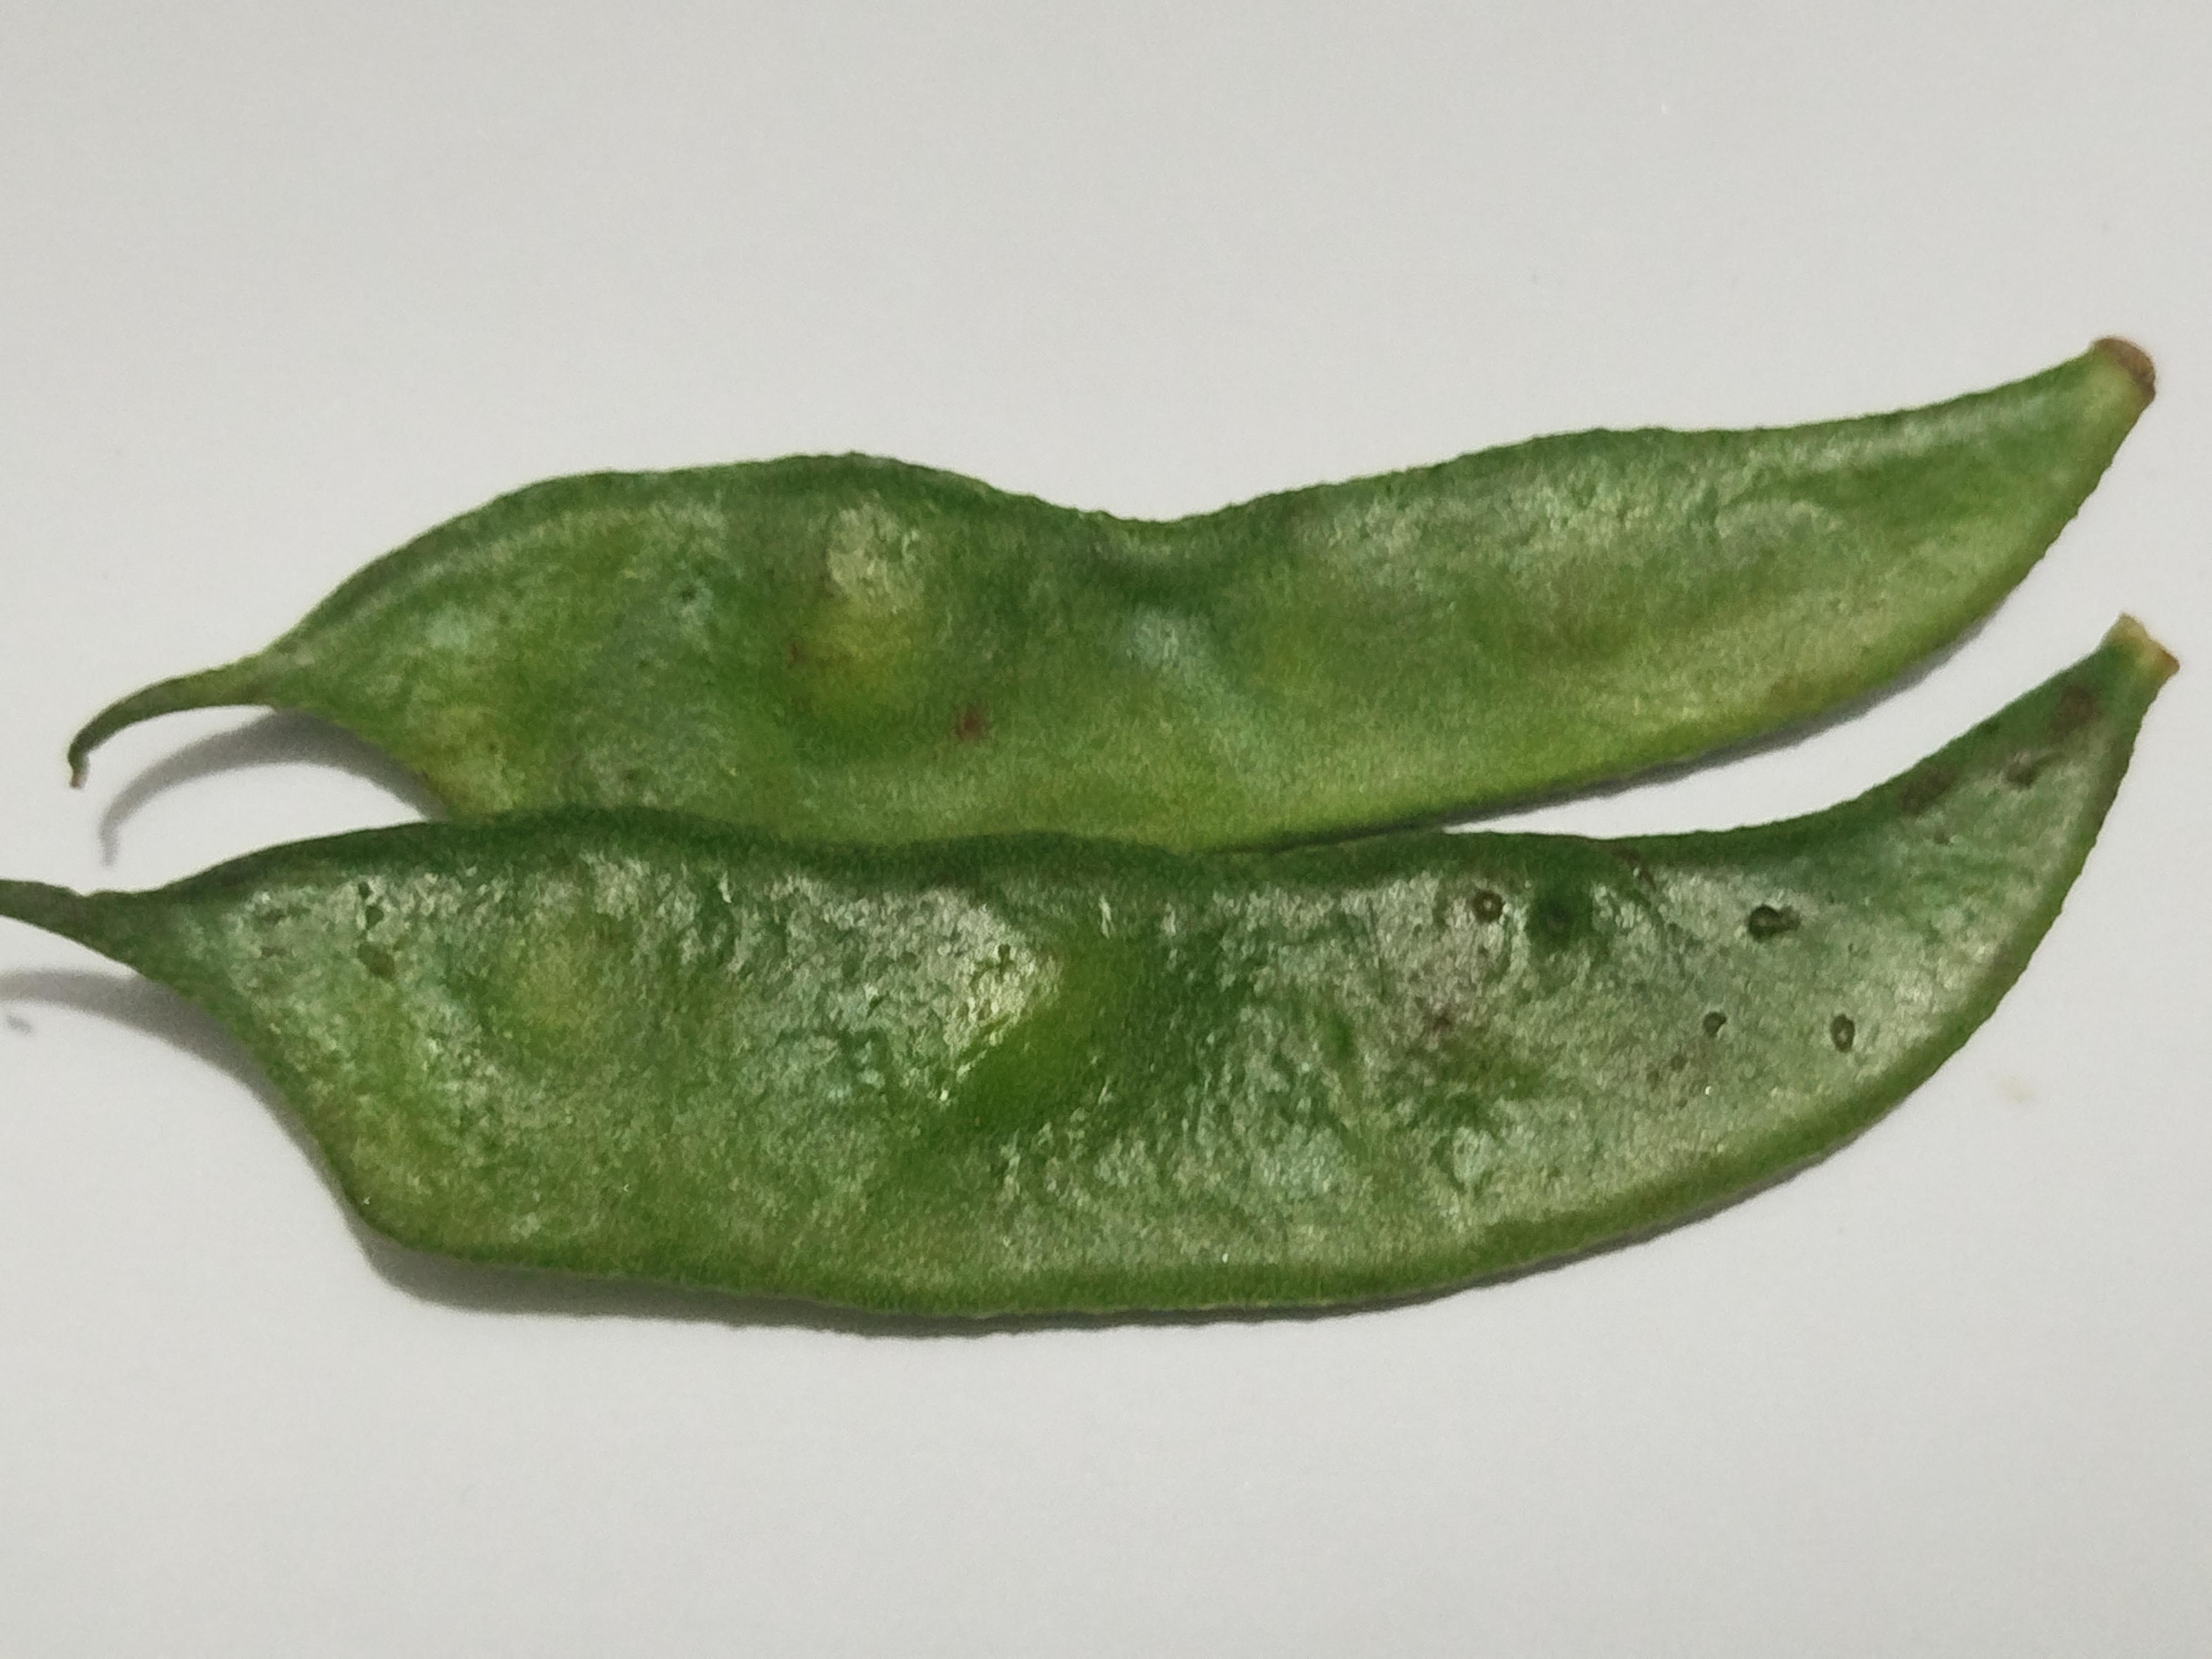
Label: Bean